Head-directionality parameter

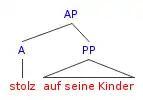
German head-initial AP Structure

Most adpositional phrases are head-initial (as German has mostly prepositions rather than postpositions), as in the following example, where comes before its complement :